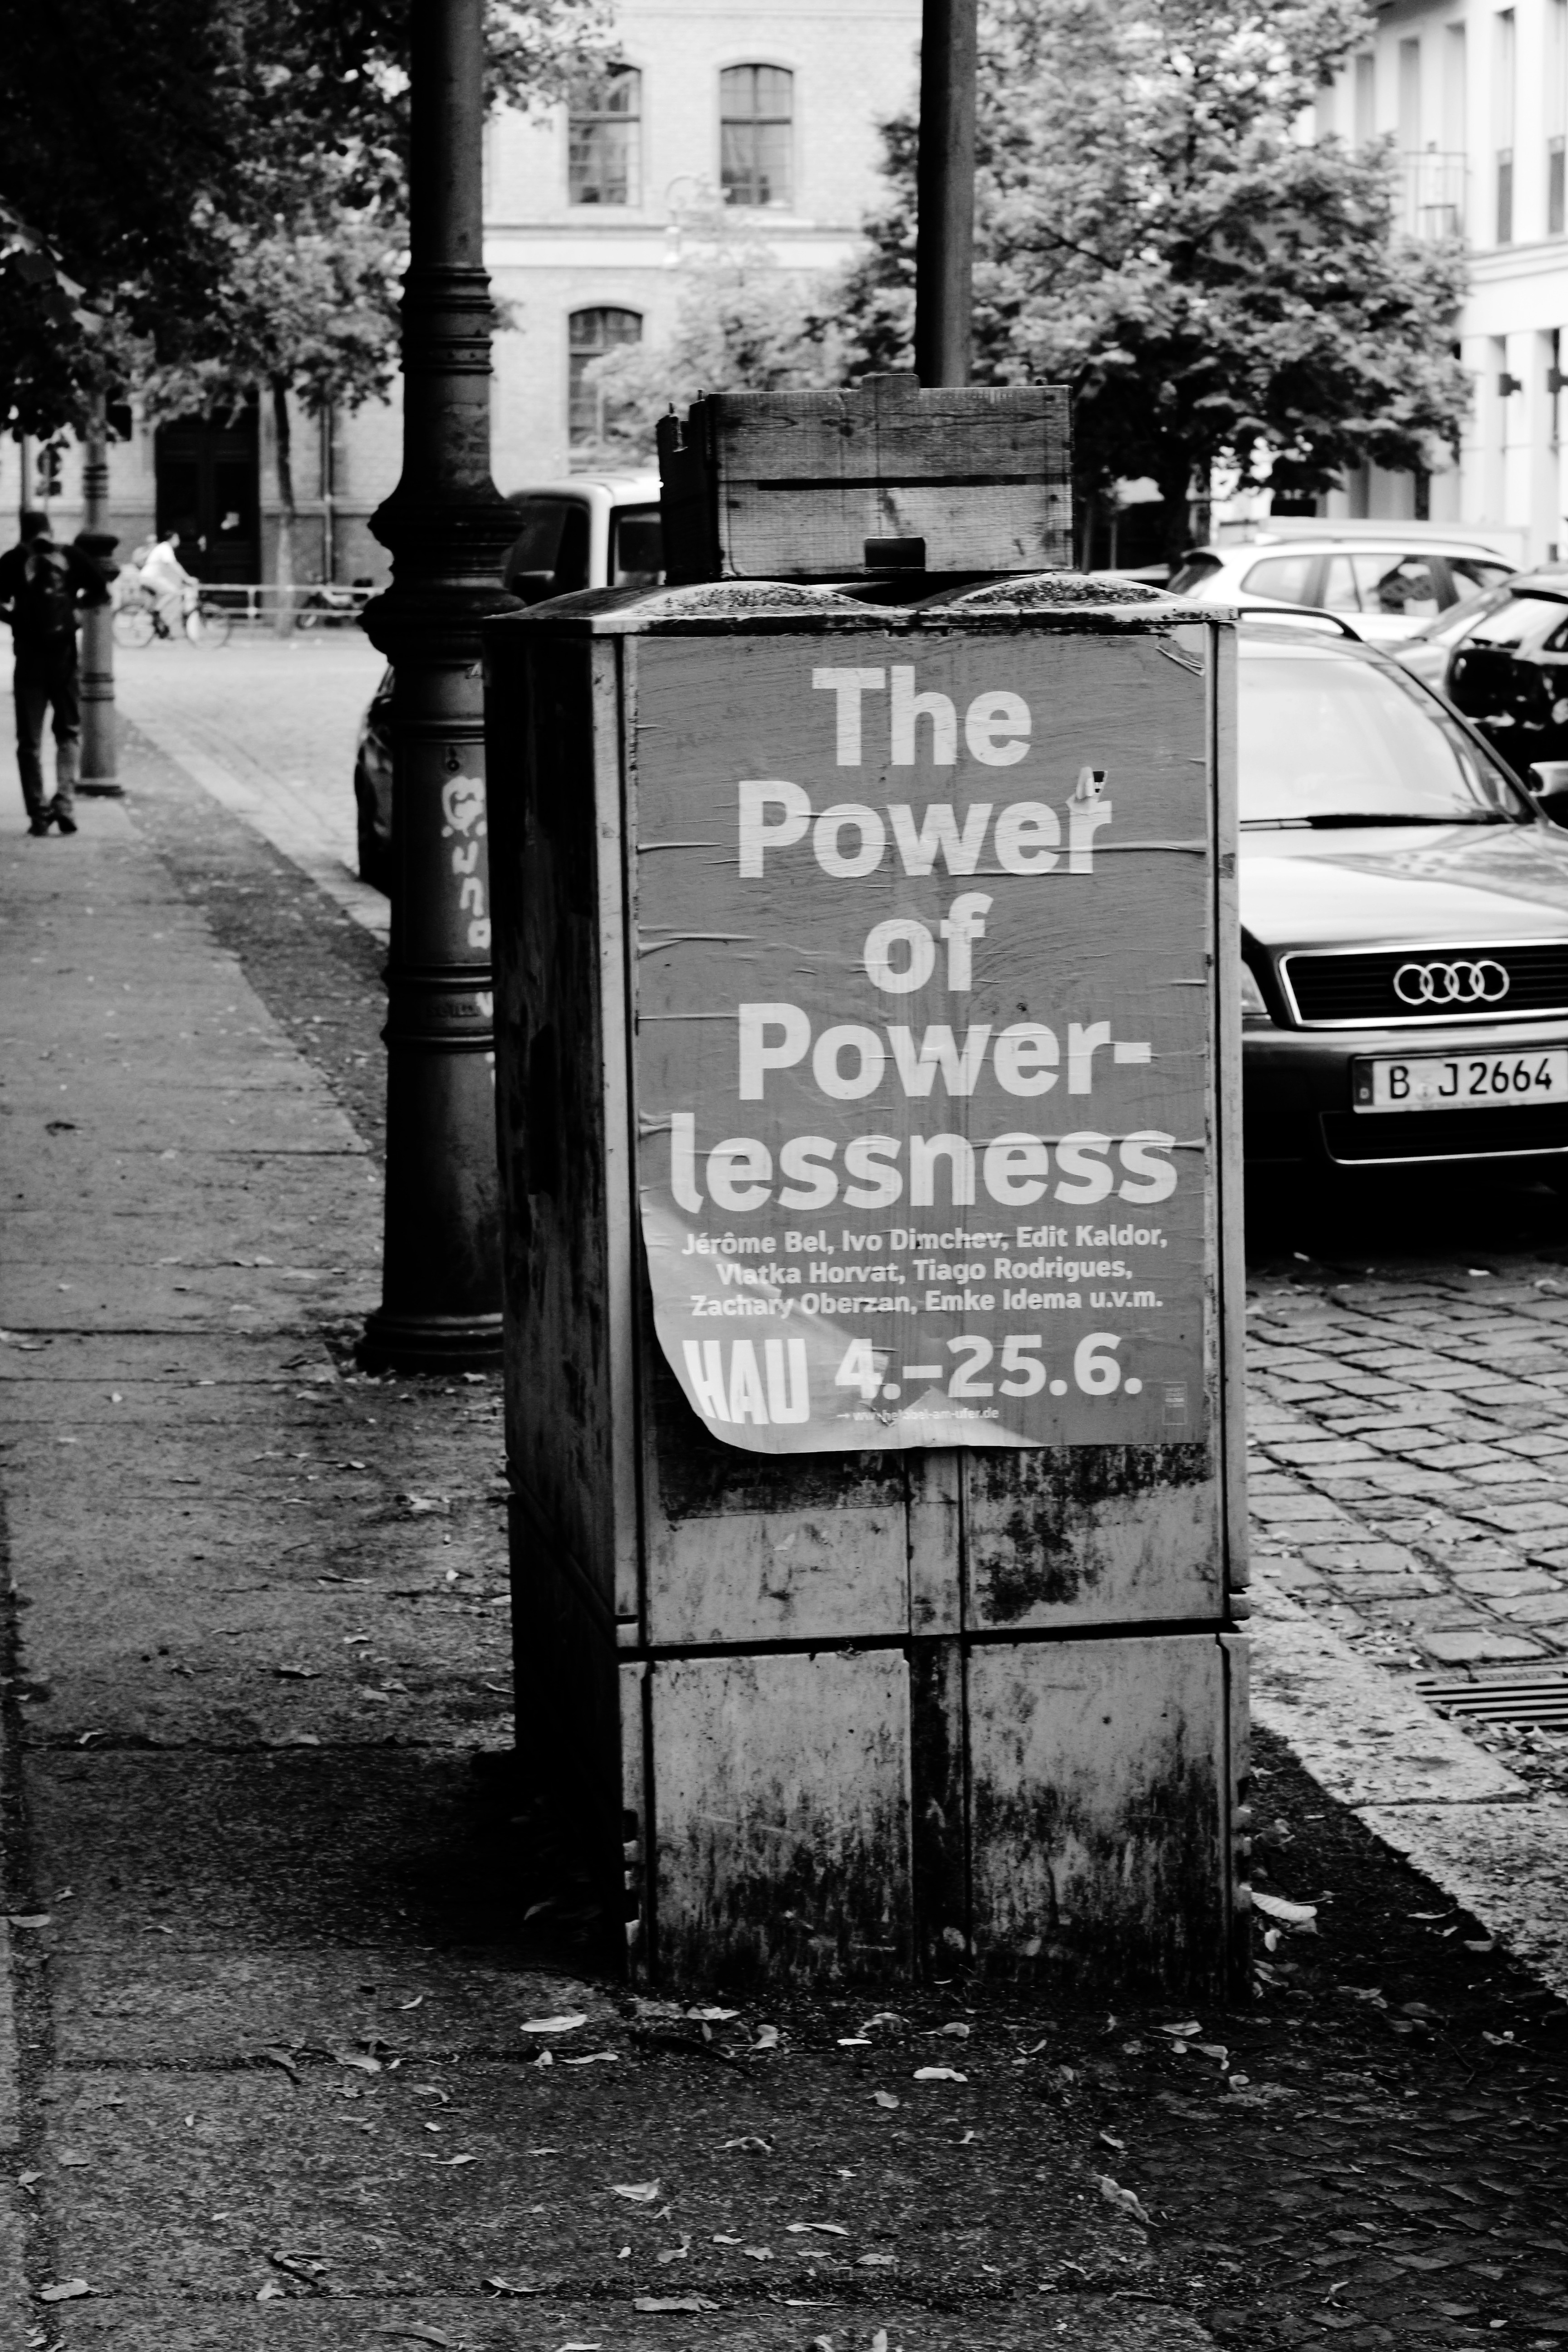
black and white, road, white, street, photography, black, monochrome, lane, infrastructure, photograph, snapshot, urban area, monochrome photography